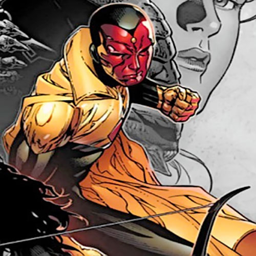
vision of person ready for action